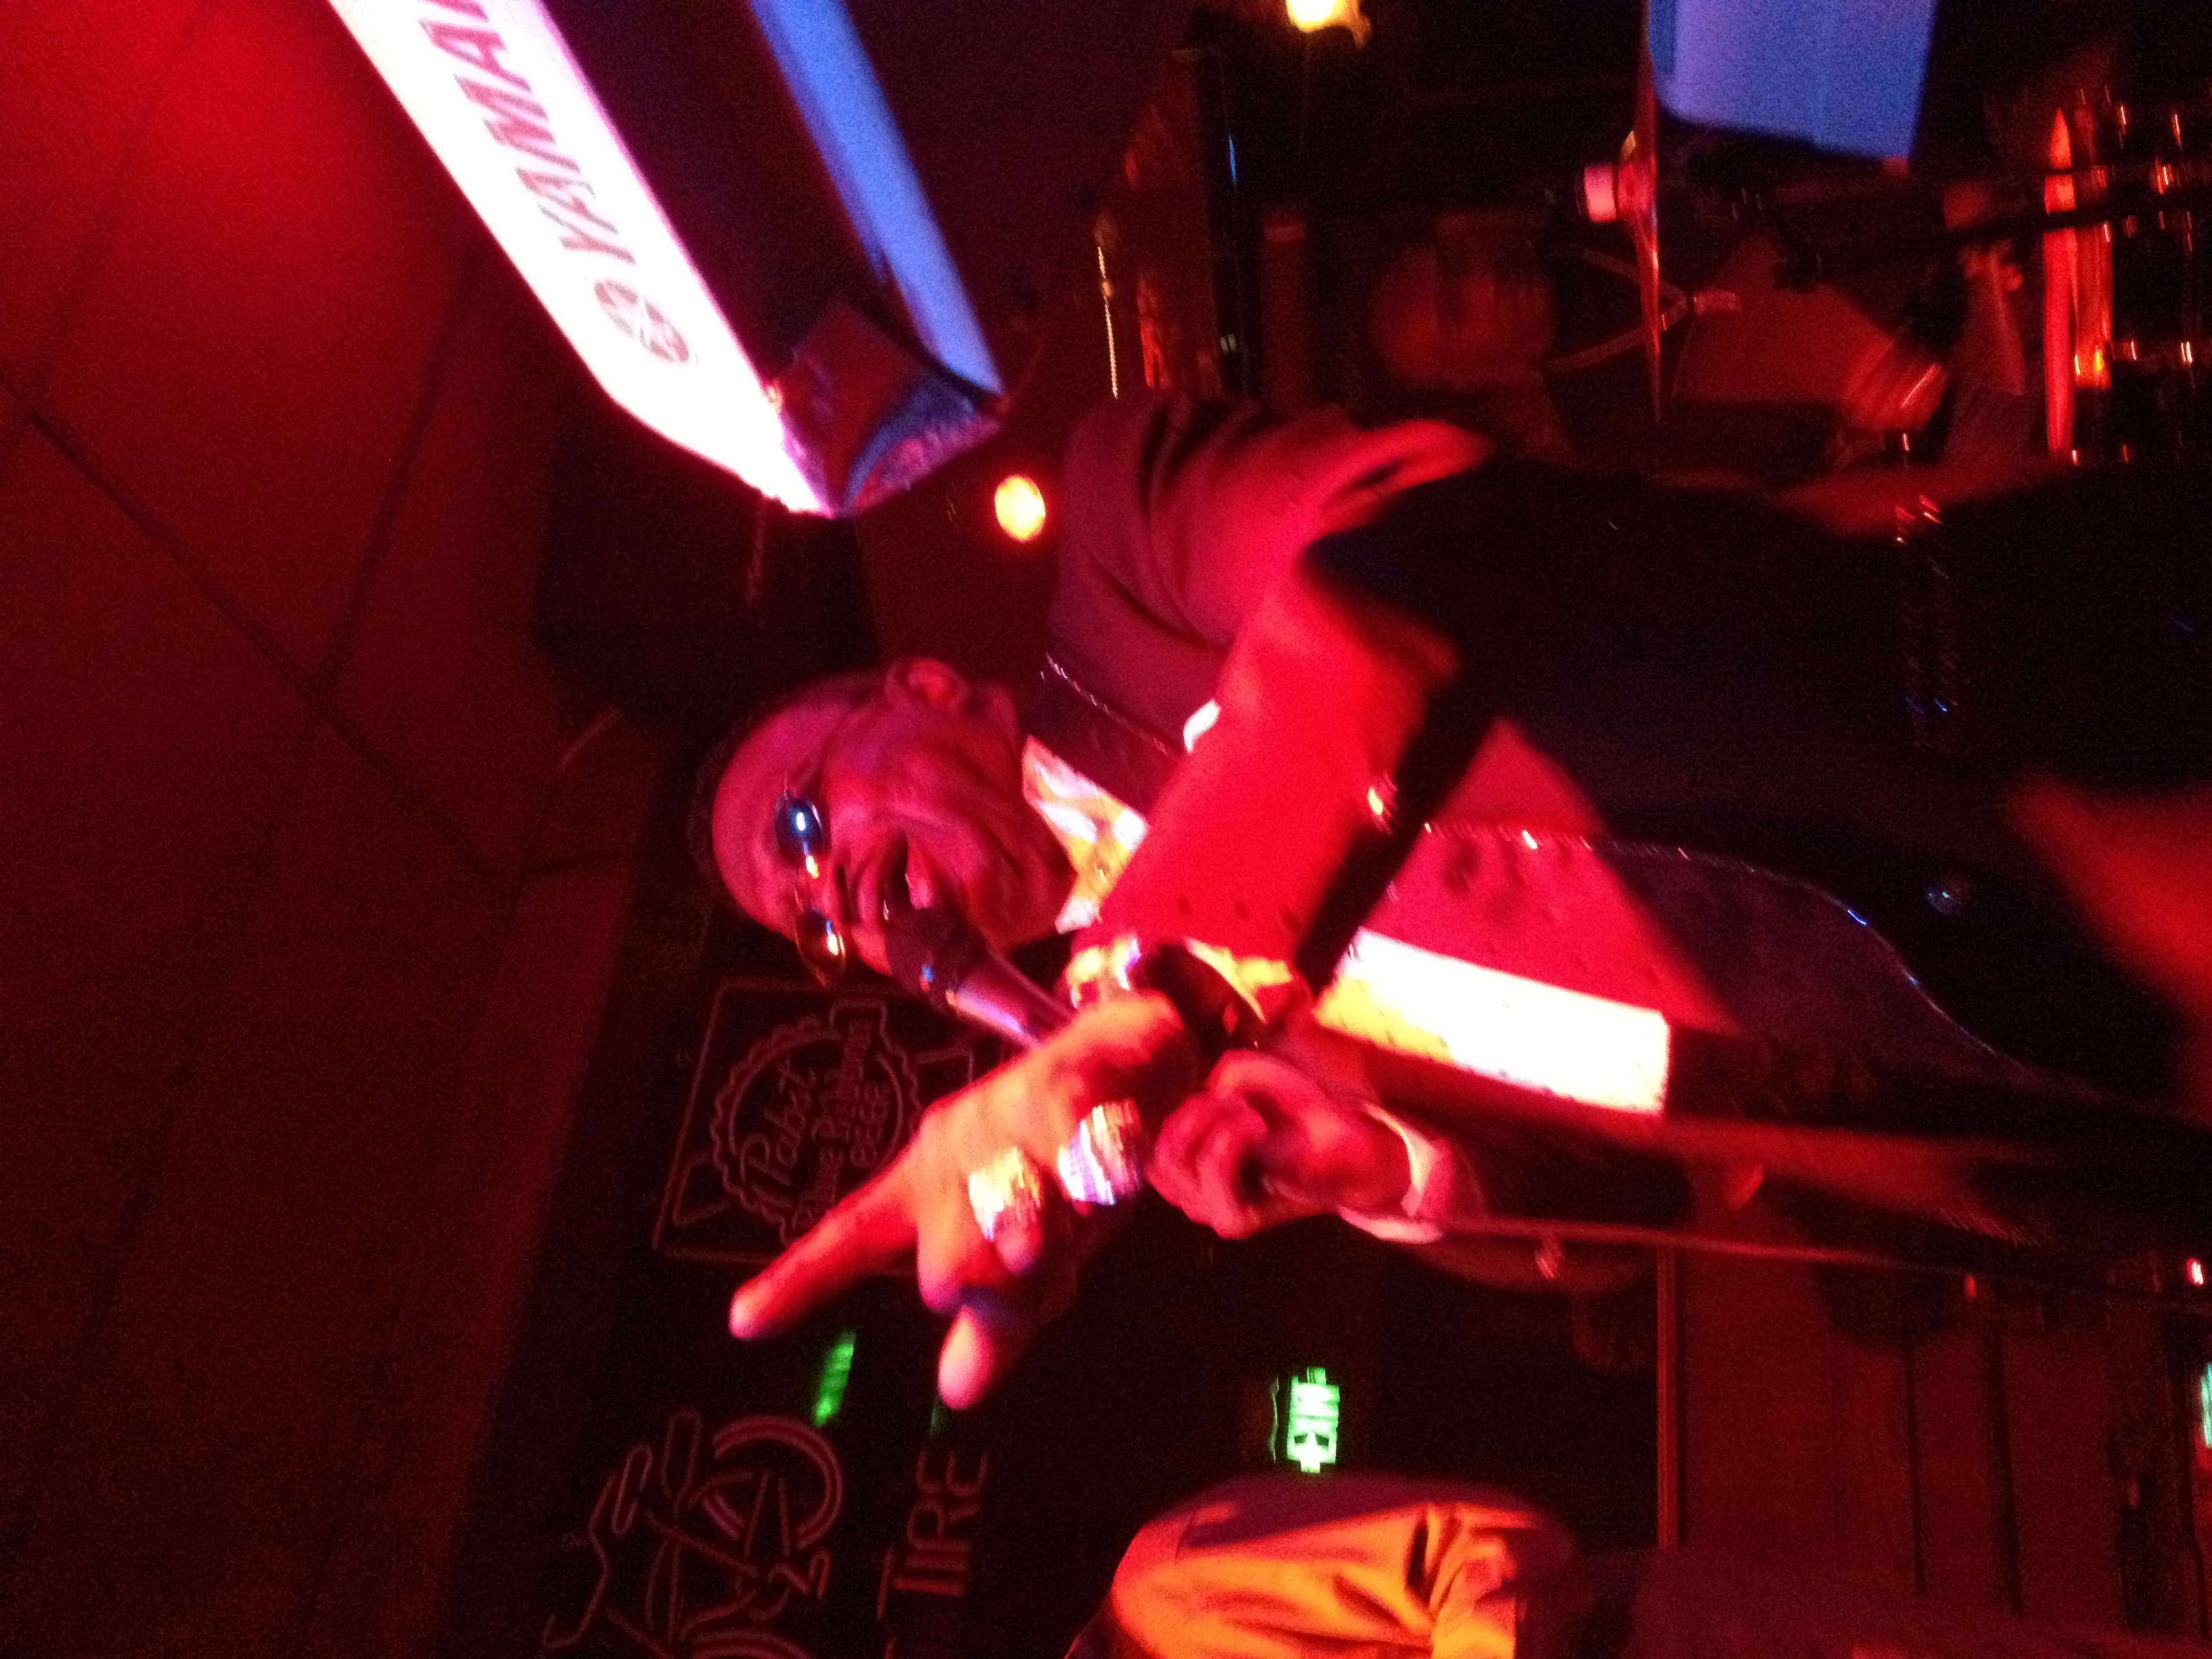
music, concert, red, musician, performance art, stage, performance, singing, guitarist, entertainment, performing arts